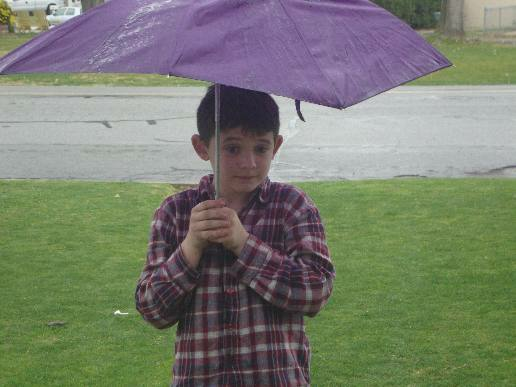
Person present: No